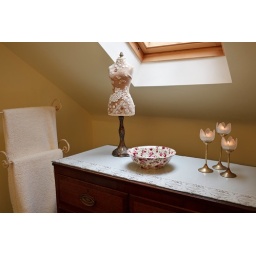
Detail of the bathroom for the twin bedroom by Andy Bulmer